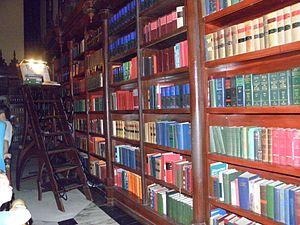
Sunway Lagoon ouvert au public le 23 avril
Warner Bros. Movie World Australia est un parc à thème situé à Gold Coast en Australie. Tout comme Sea World et le parc aquatique Wet'n'Wild Water World, il fait partie de Village Roadshow Theme Parks, la division parcs de Village Roadshow qui a succédé à Time Warner. Le parc est ouvert depuis le 3 juin 1991.